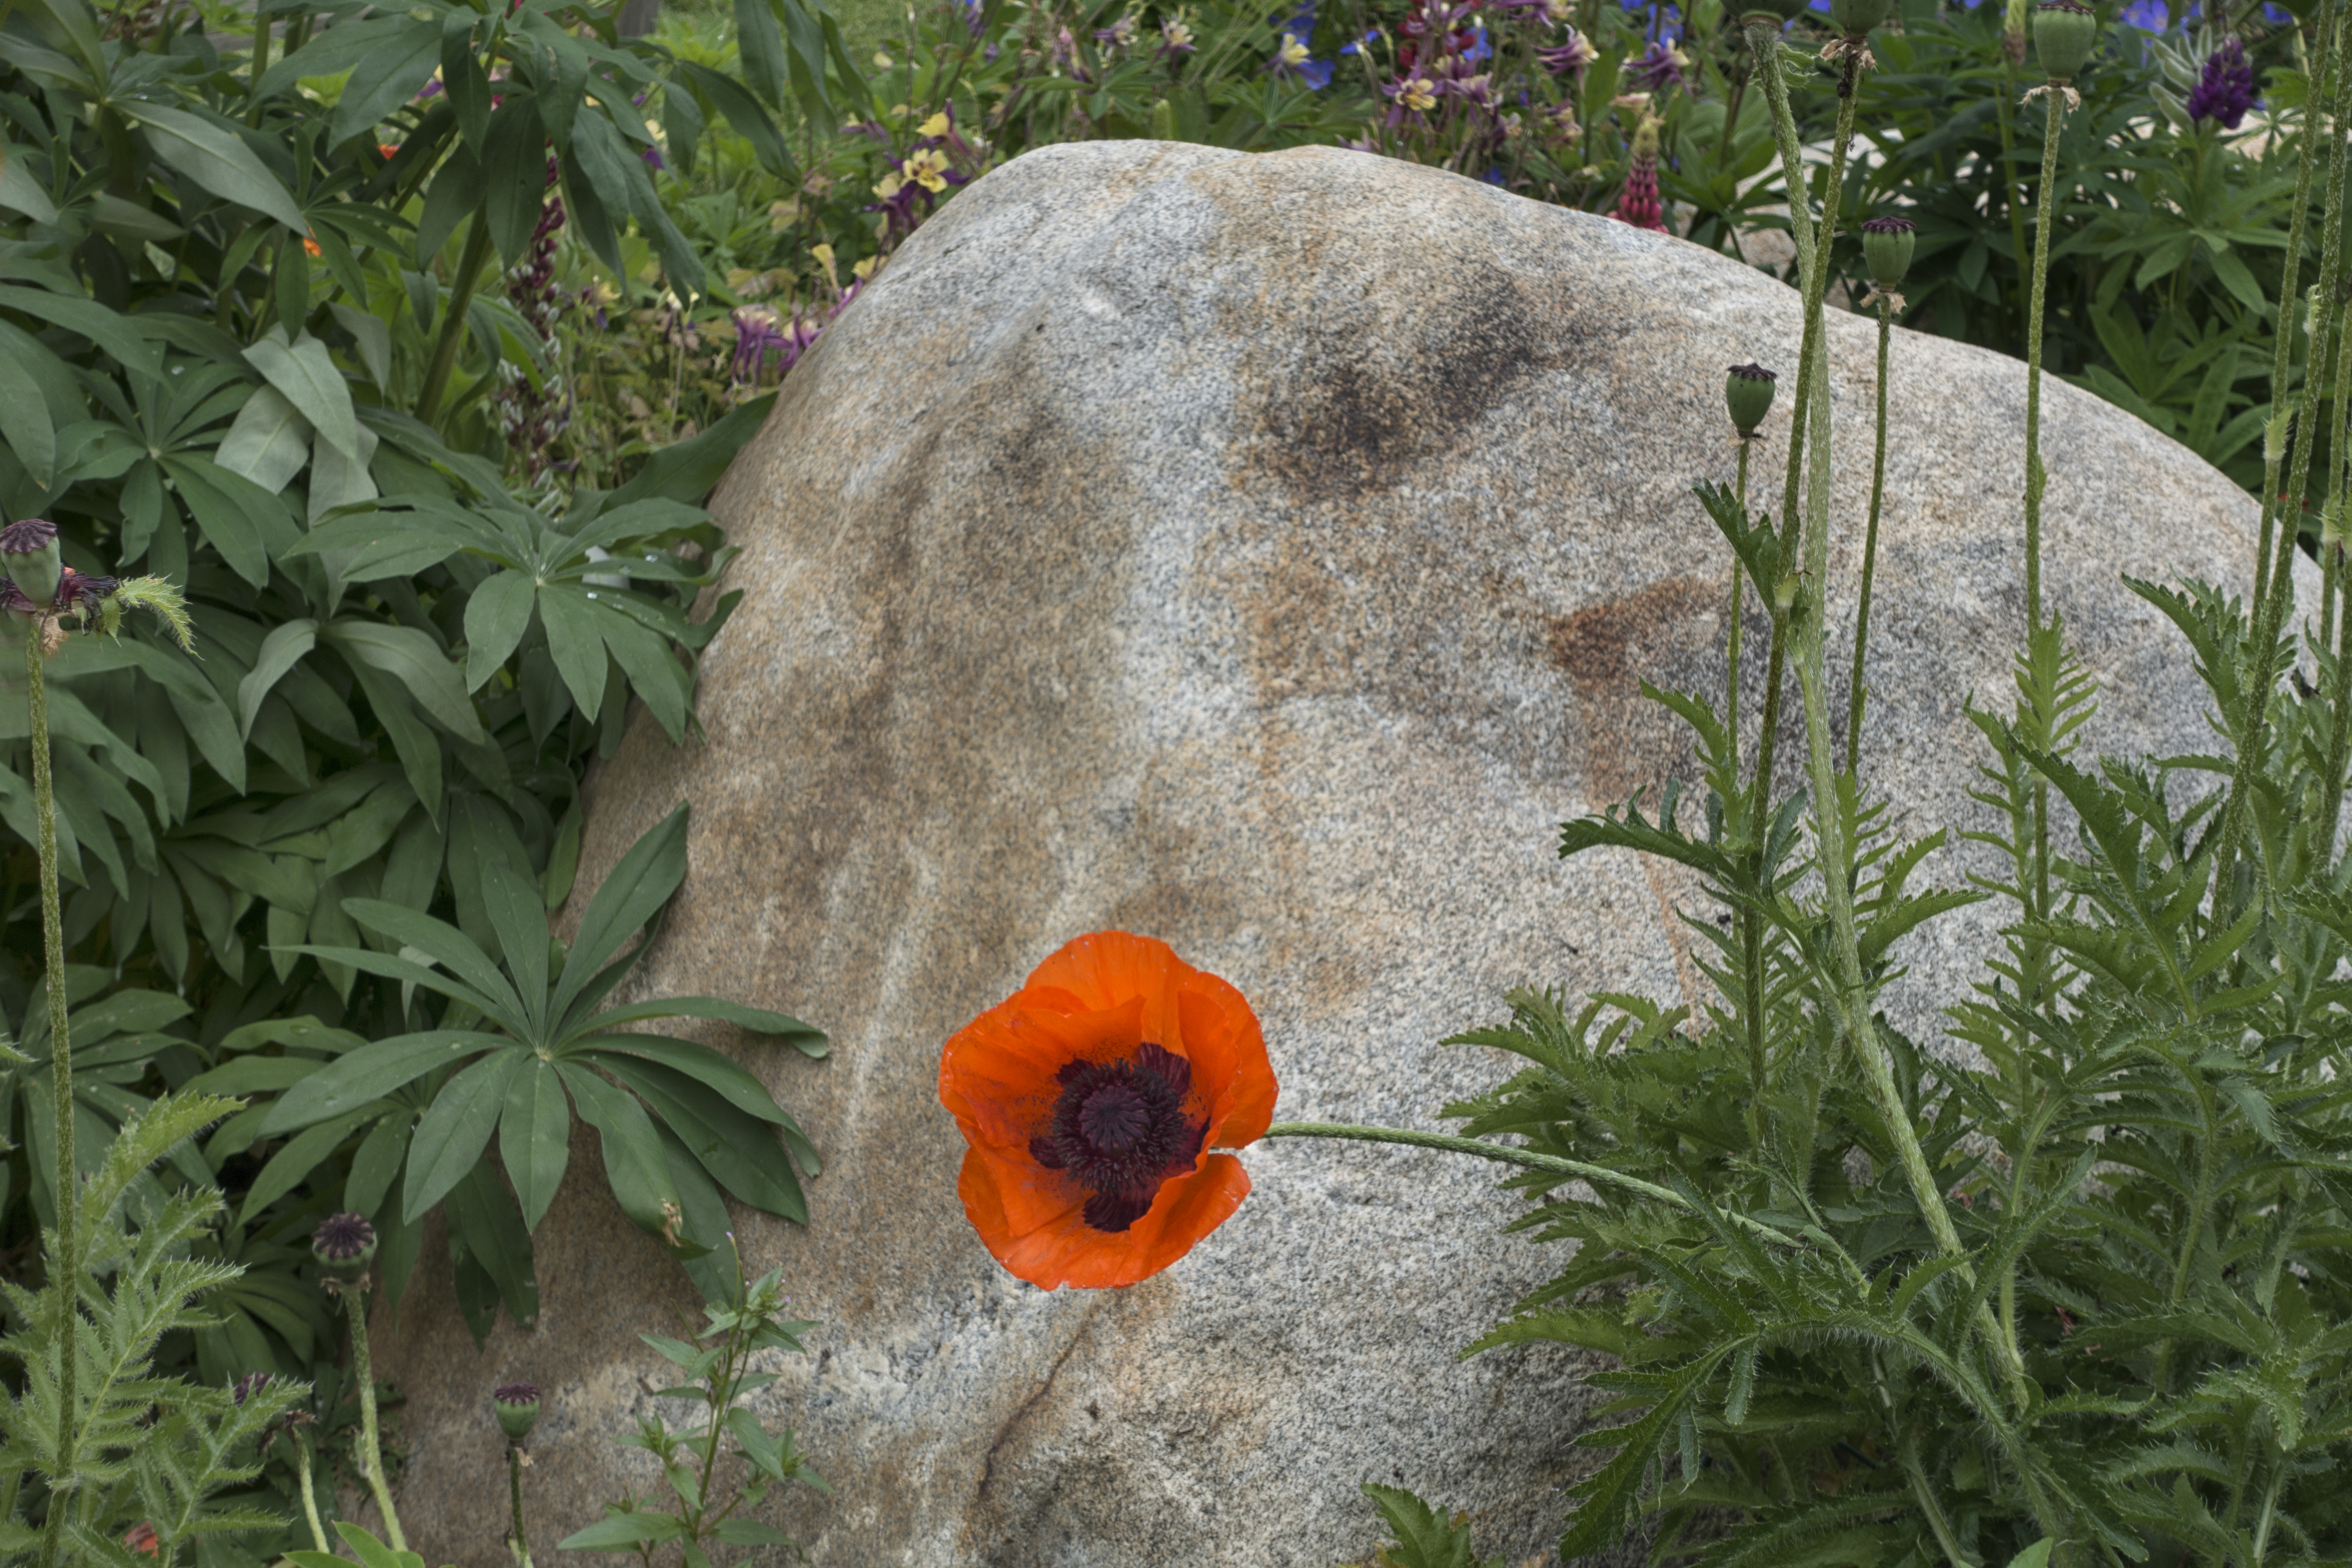
grass, rock, plant, lawn, leaf, flower, botany, garden, flora, poppy, sonycybershotrx100iii, flowering plant, grass family, land plant